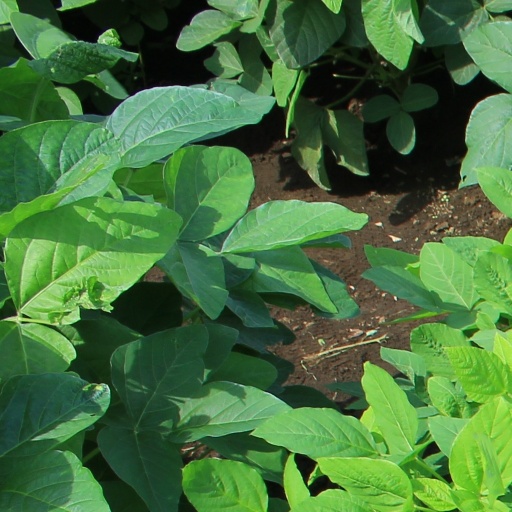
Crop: soybean